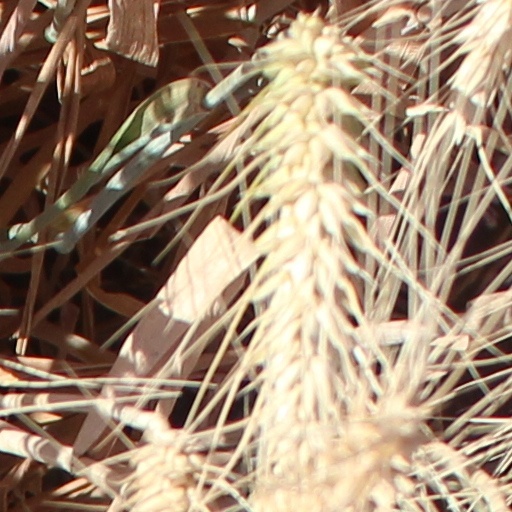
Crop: wheat